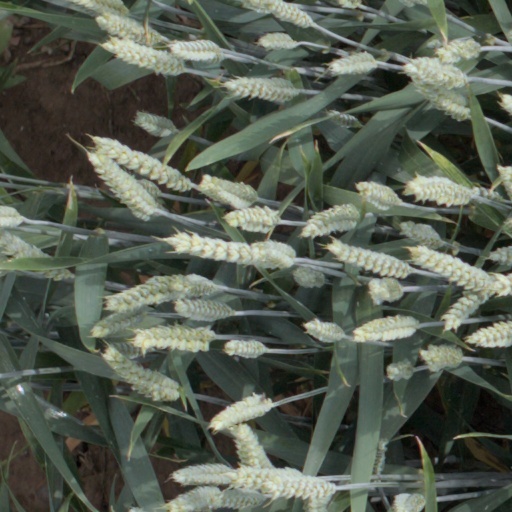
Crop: wheat